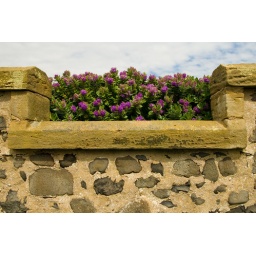
Hebe poking over a wall - No other plant appears to like the east coast sea breezes better!